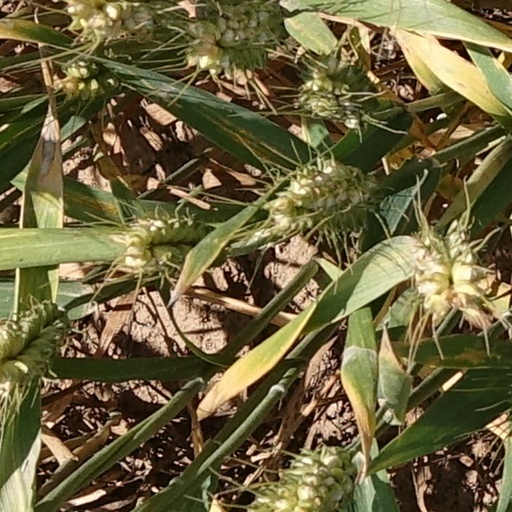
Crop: wheat